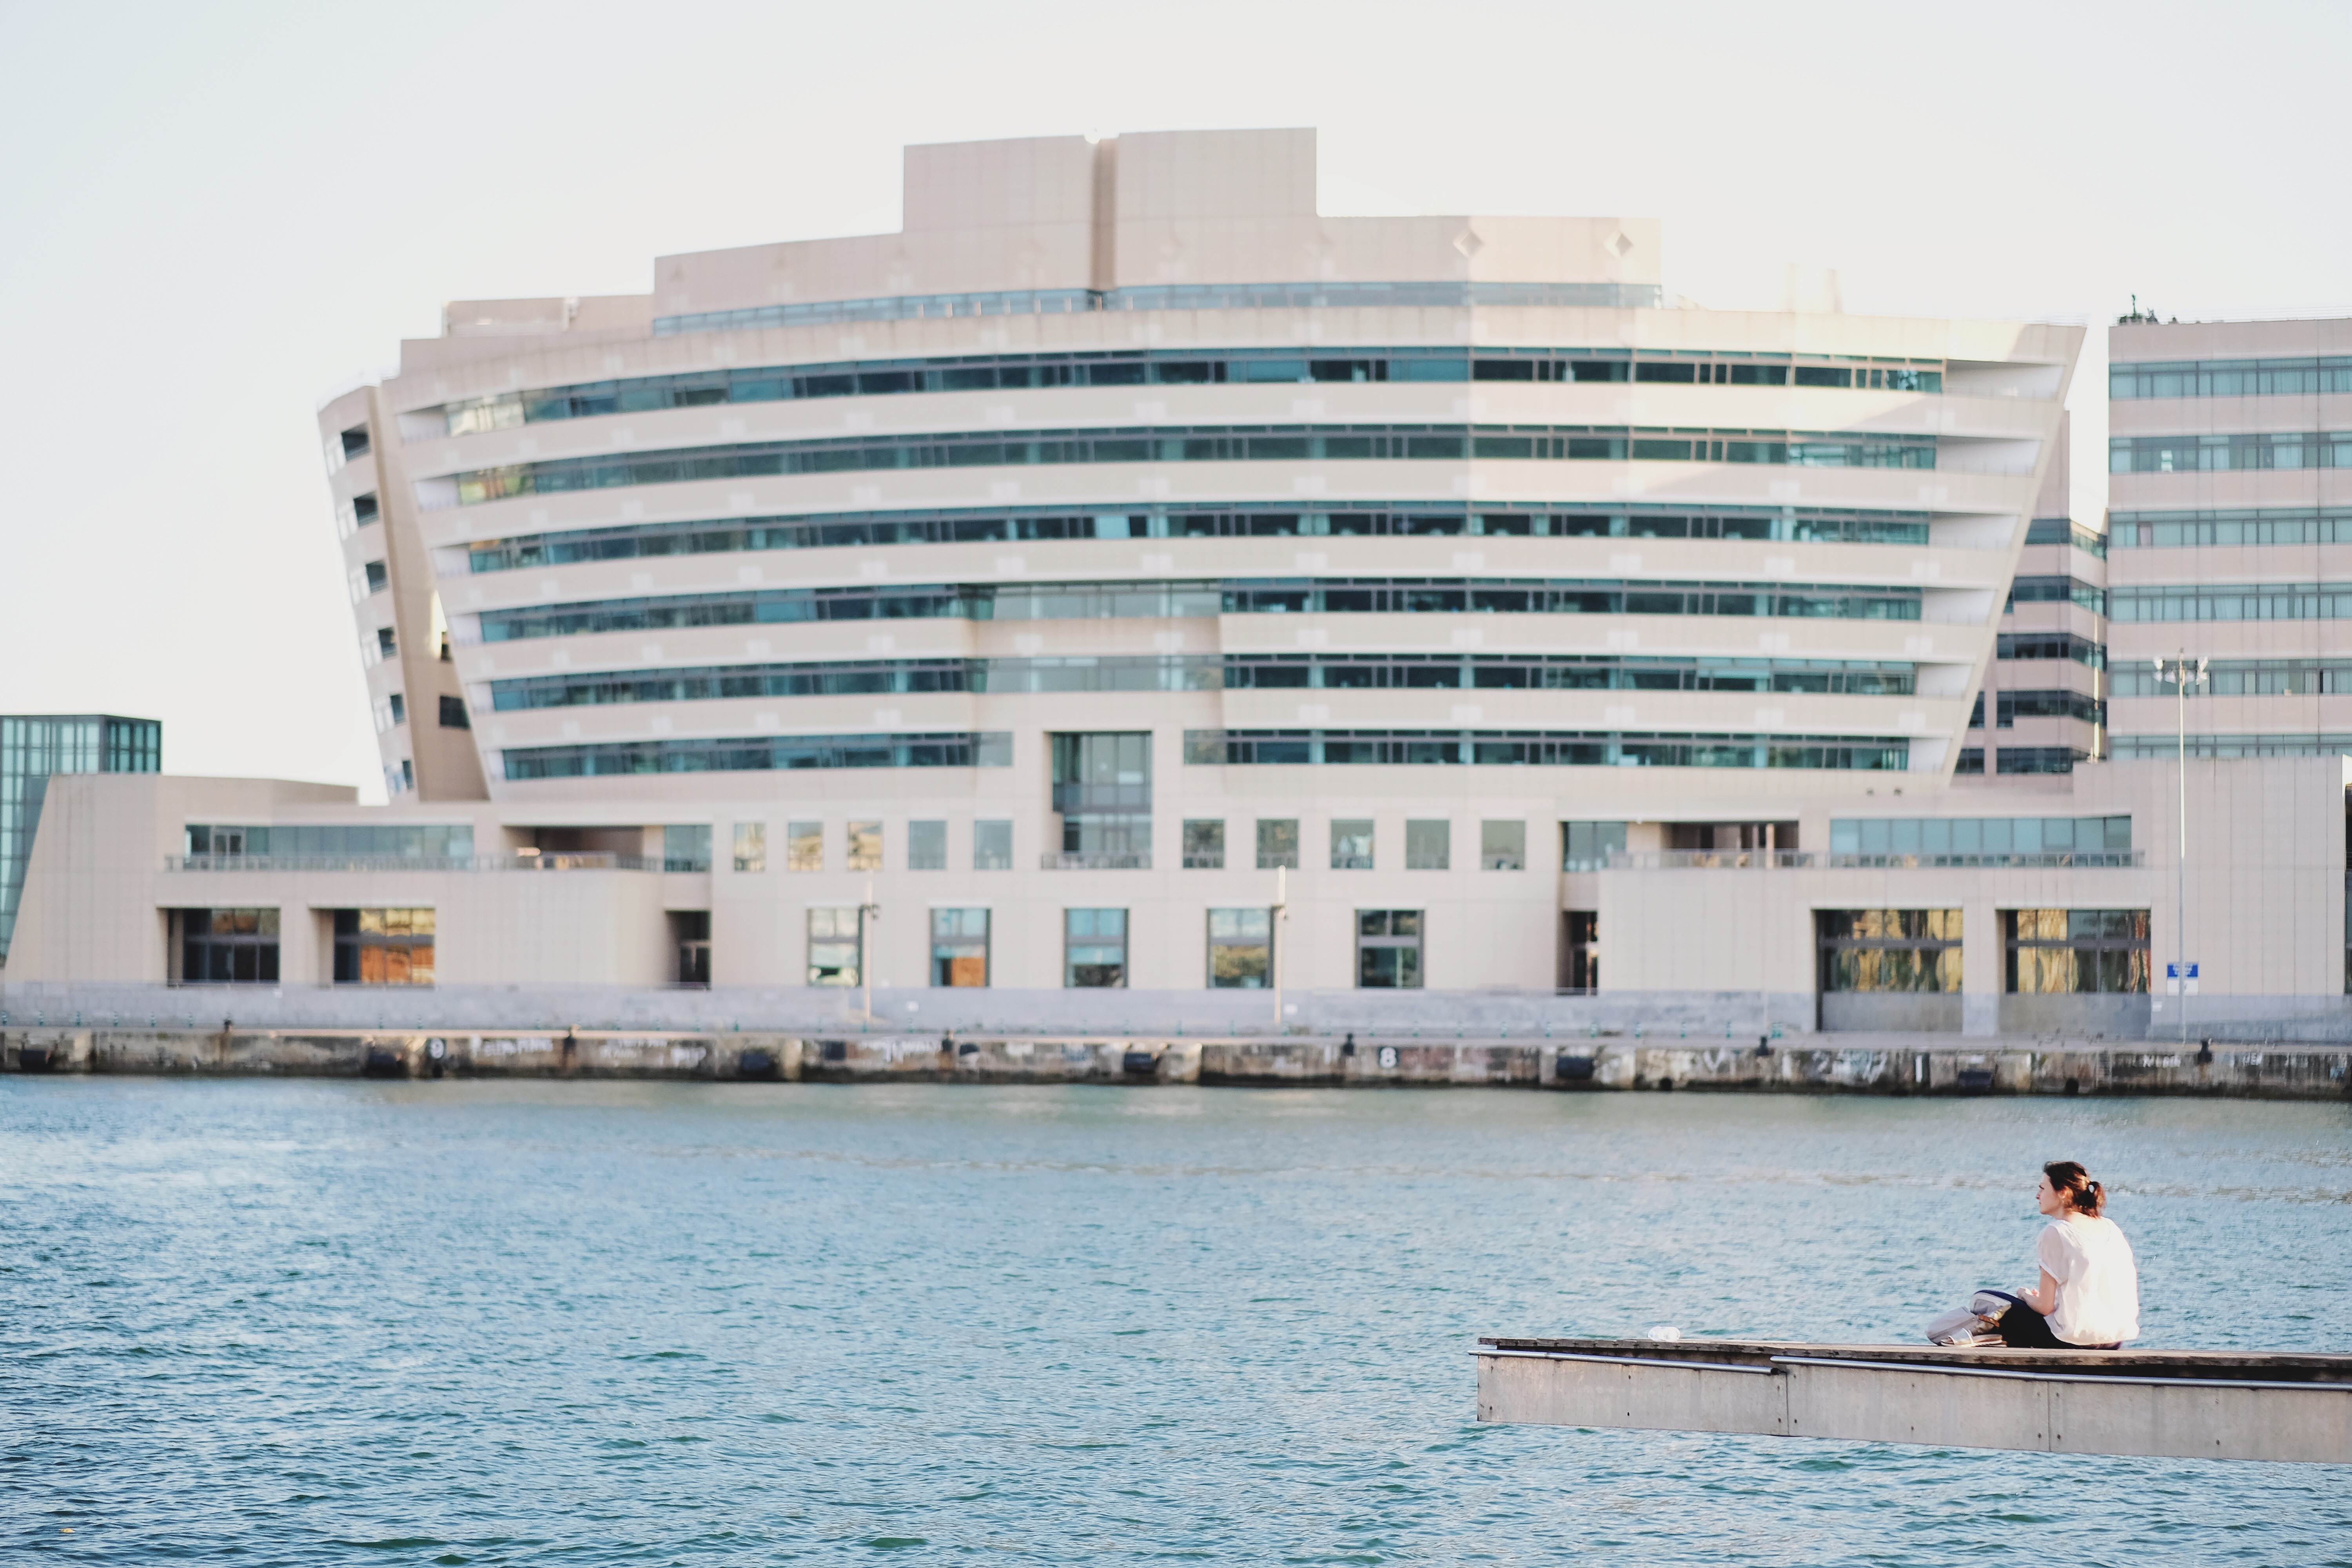
dock, boat, ship, vehicle, marina, watercraft, cruise ship, passenger ship